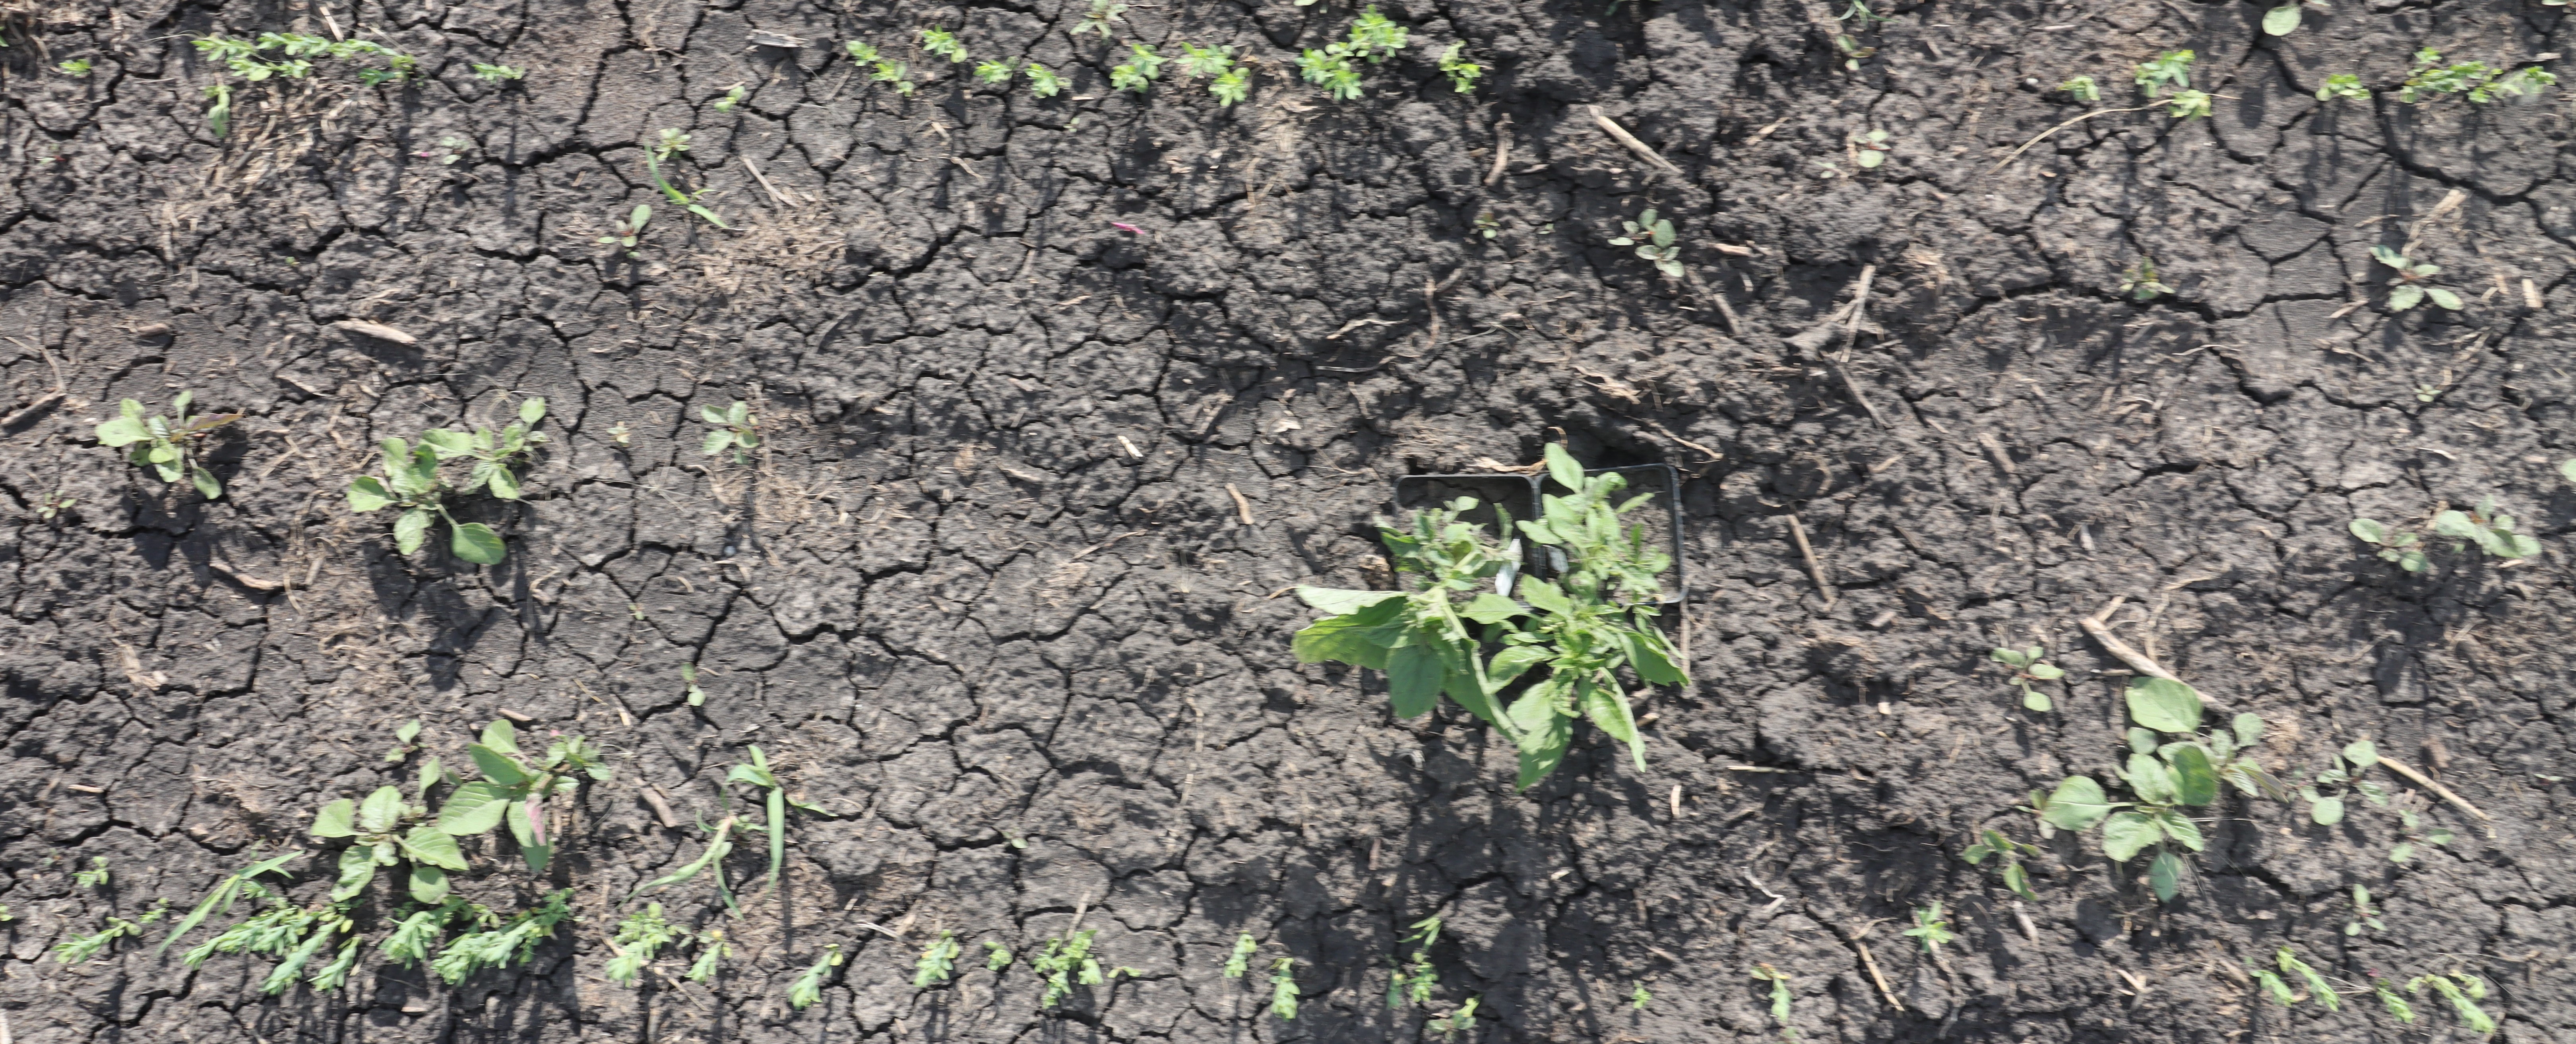
Crop: Flax
Objects: Waterhemp, Waterhemp, Waterhemp, Waterhemp, Flax, Flax, Flax, Flax, Flax, Flax, Flax, Flax, Flax, Flax, Flax, Flax, Flax, Flax, Flax, Flax, Flax, Flax, Flax, Flax, Flax, Flax, Flax, Flax, Flax, Flax, Flax